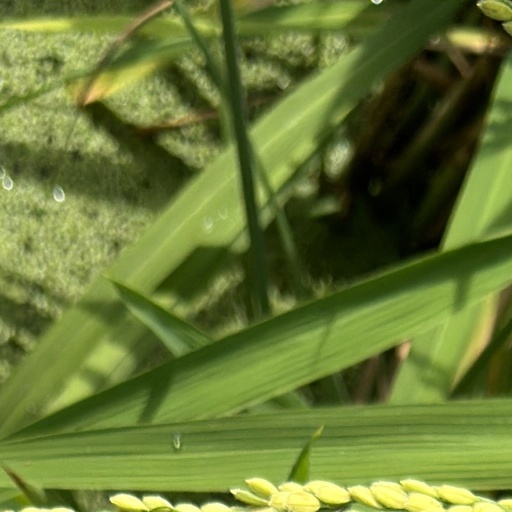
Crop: rice